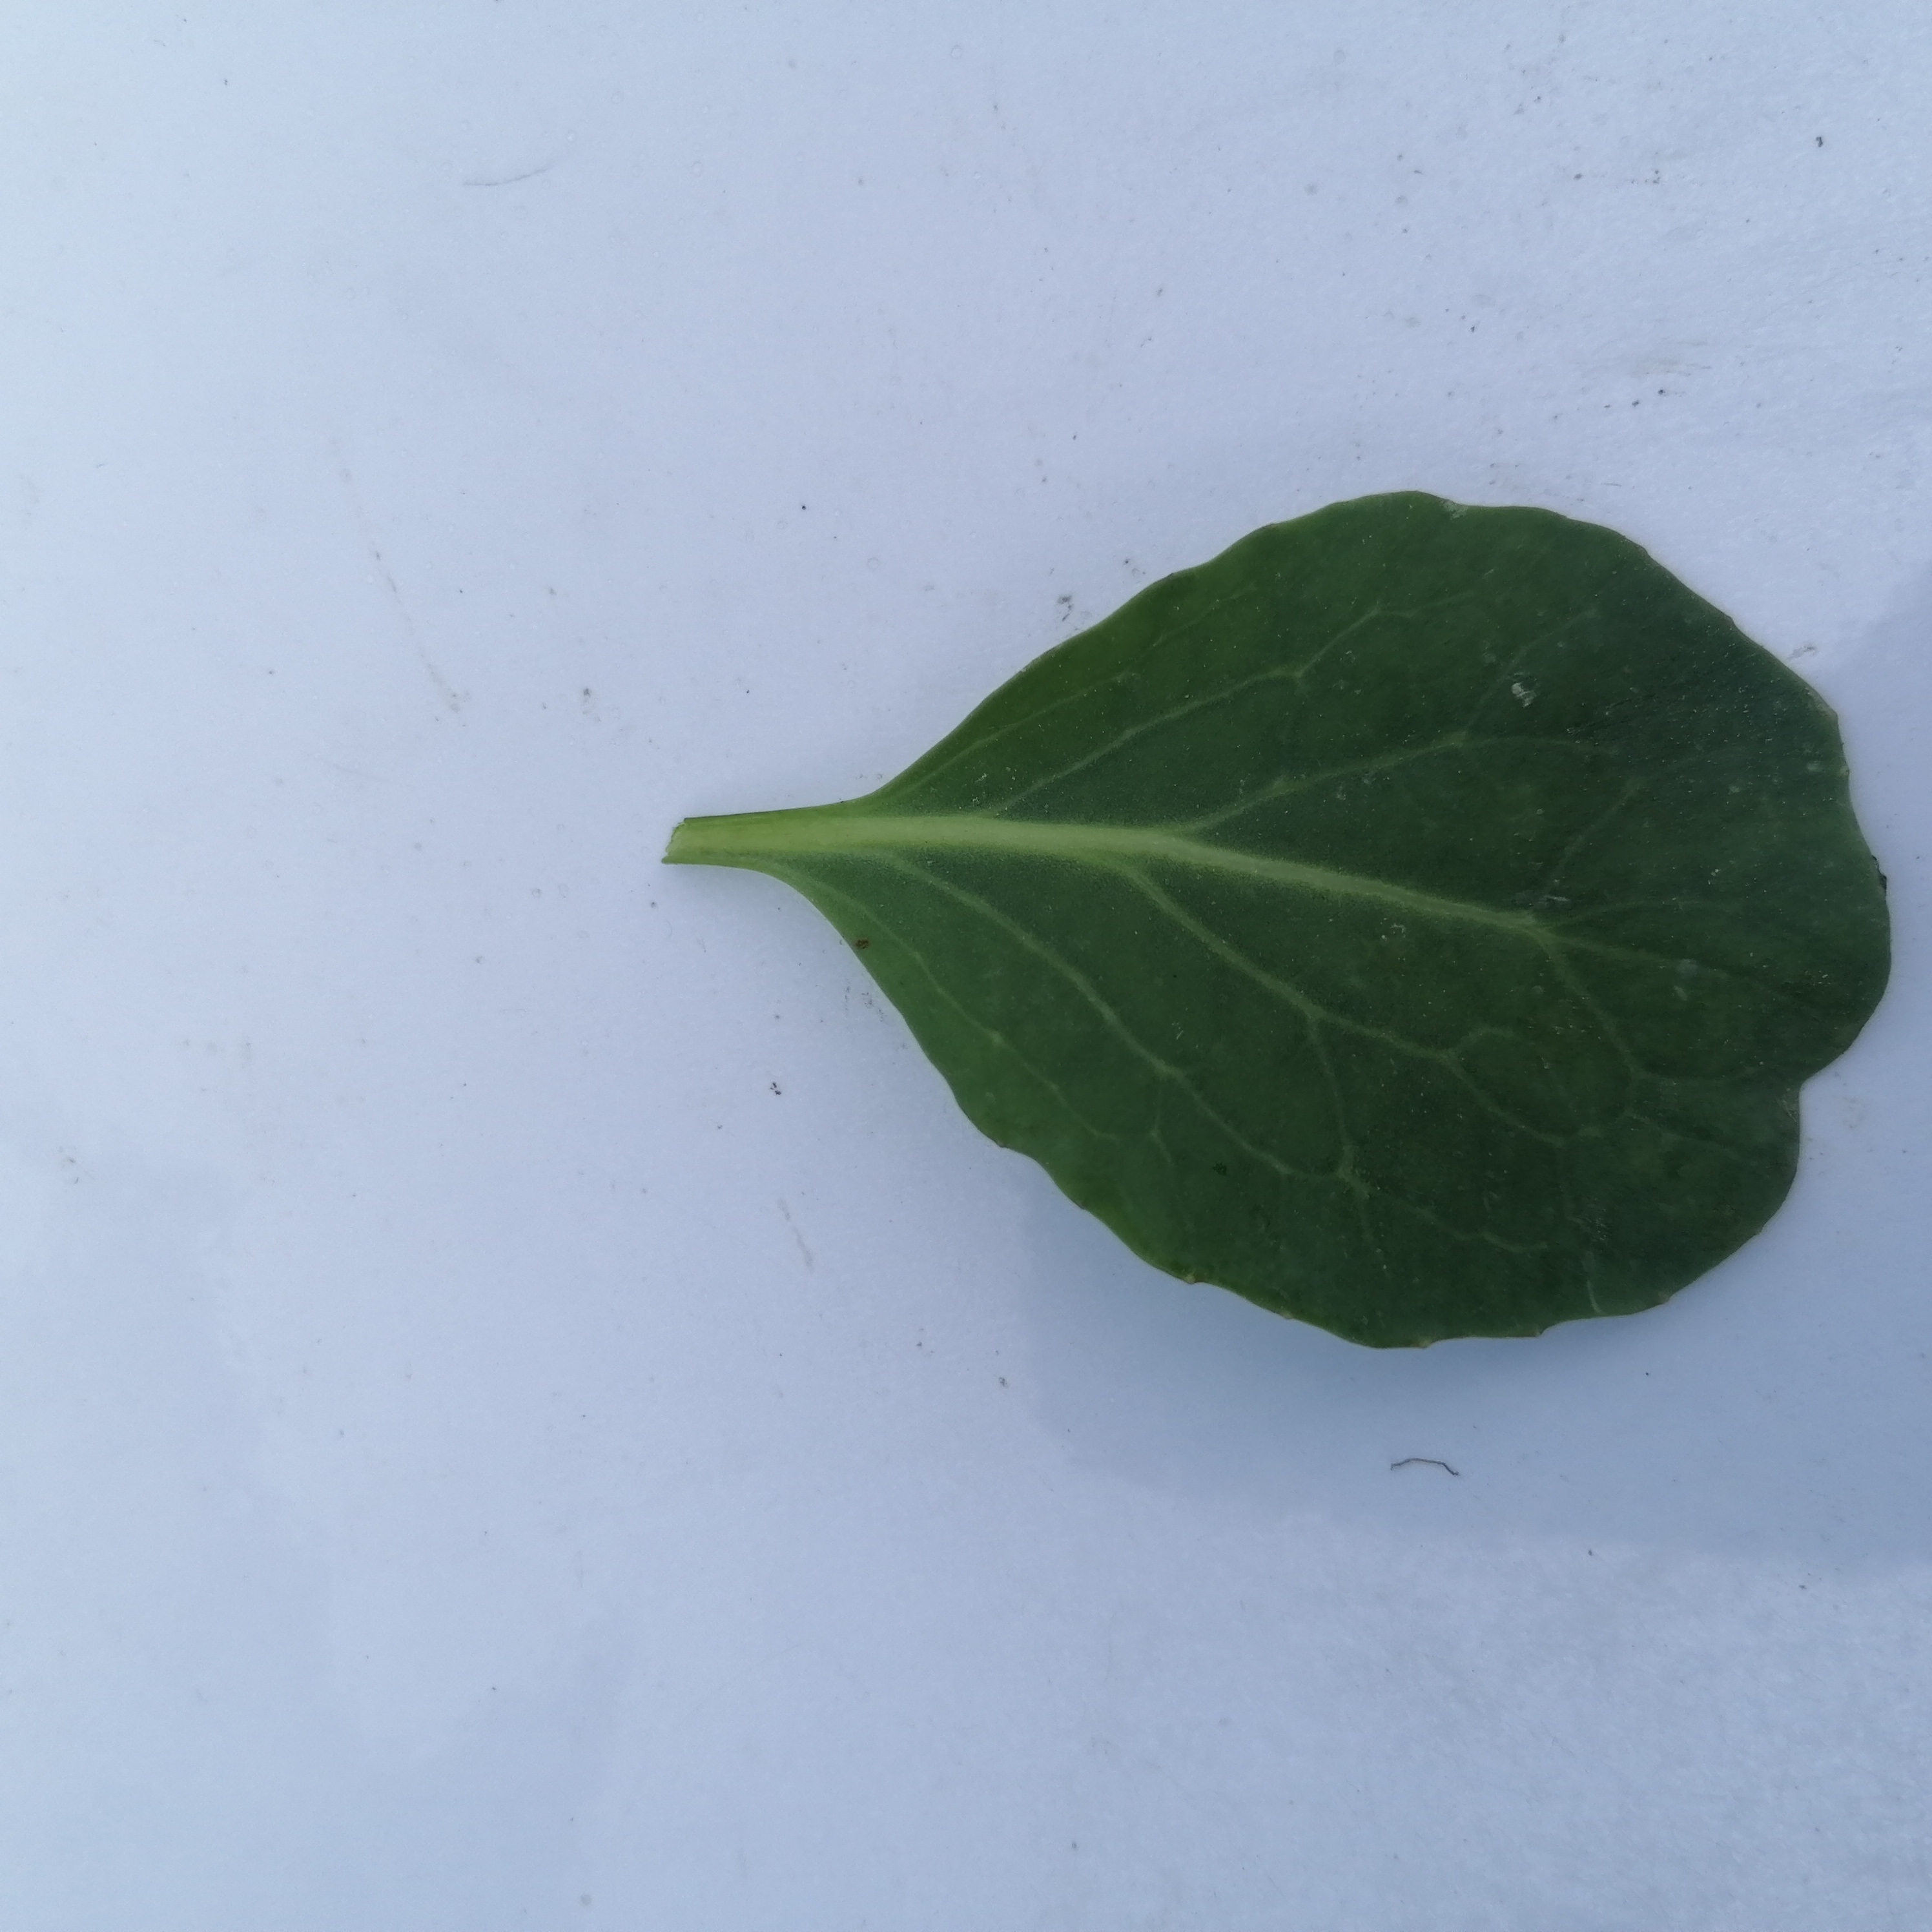
Label: Healthy